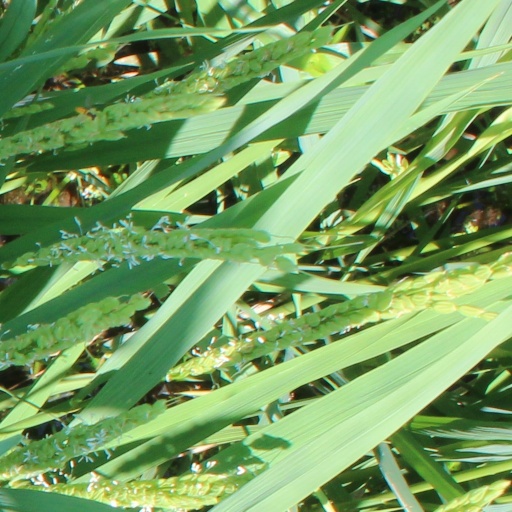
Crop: rice